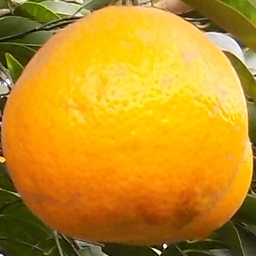
Plant part: fruit
Disease: canker